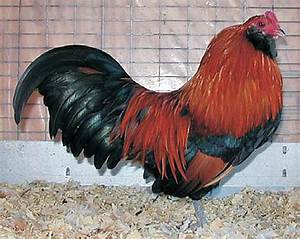
Label: chicken